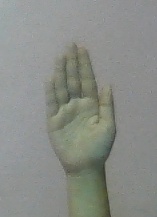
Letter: seen